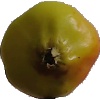
Label: Apple Red Yellow 2